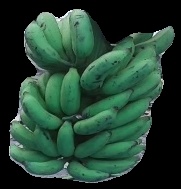
Variety: elakki-bale
Grade: grade3